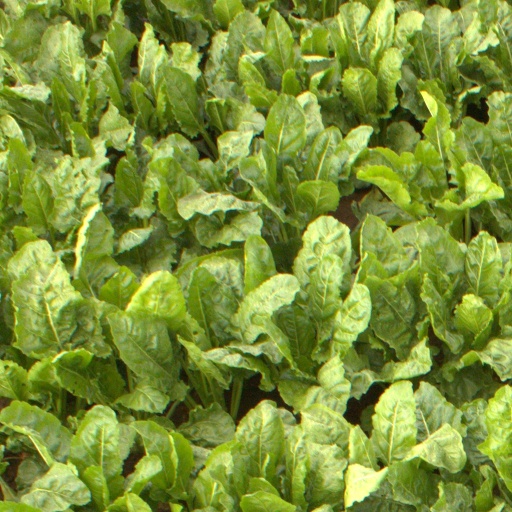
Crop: sugar beet